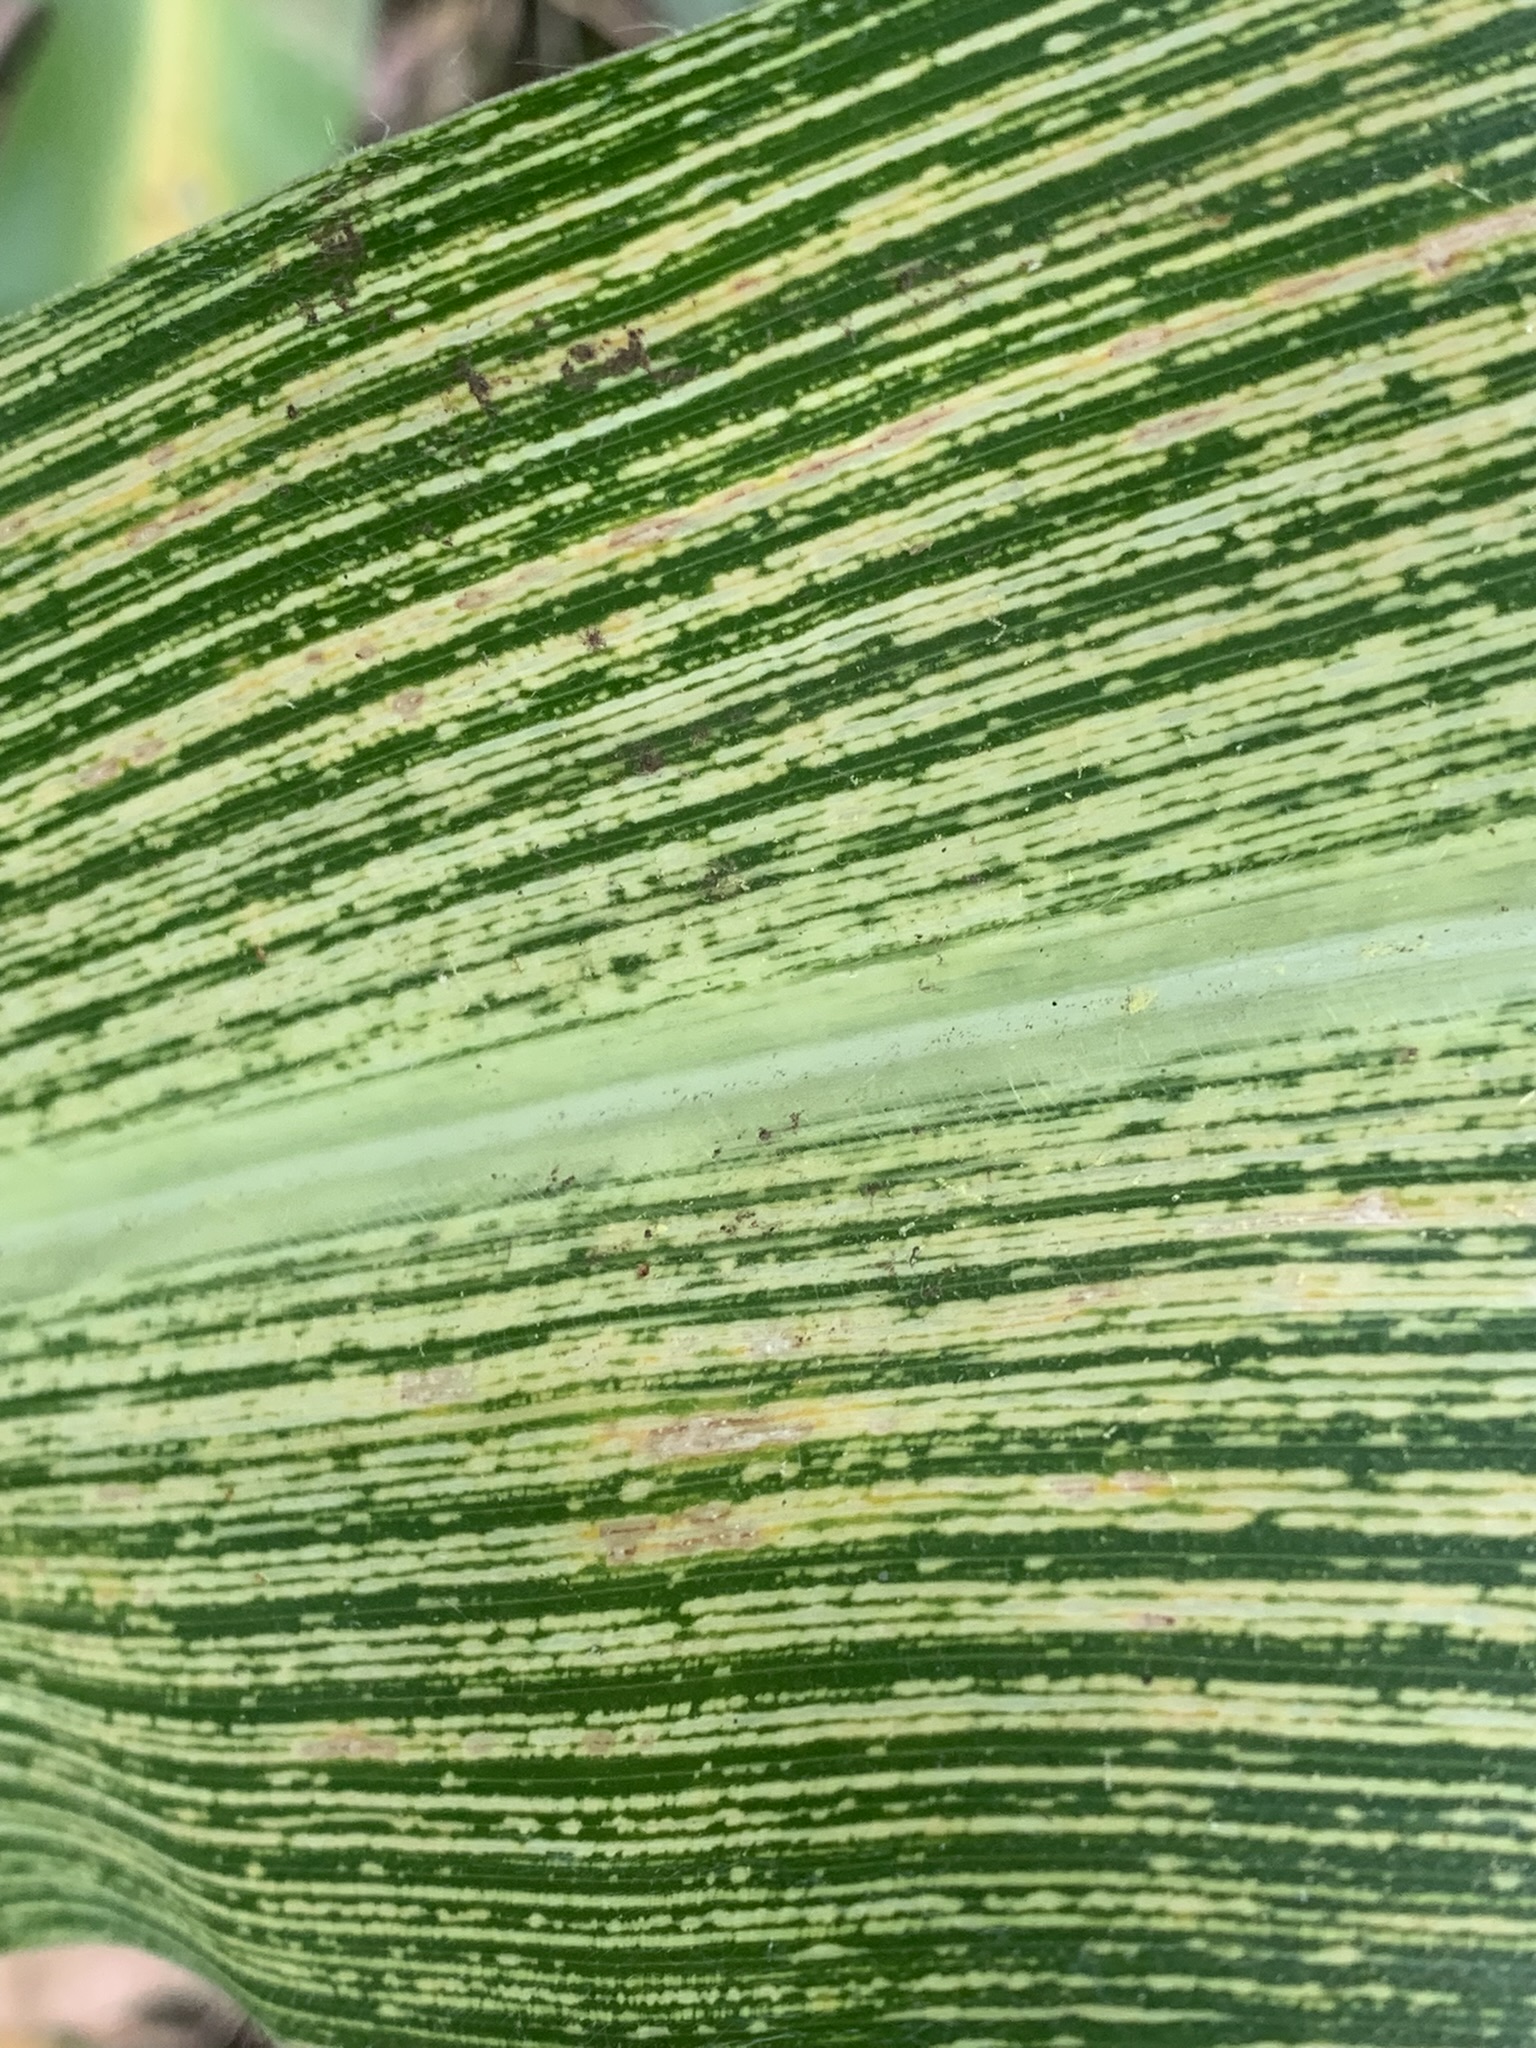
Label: MSV